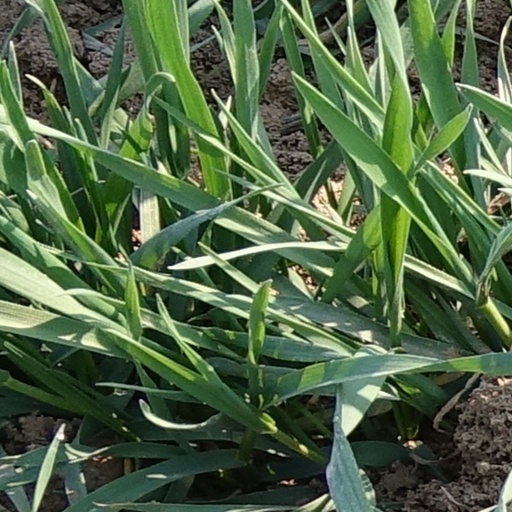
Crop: wheat